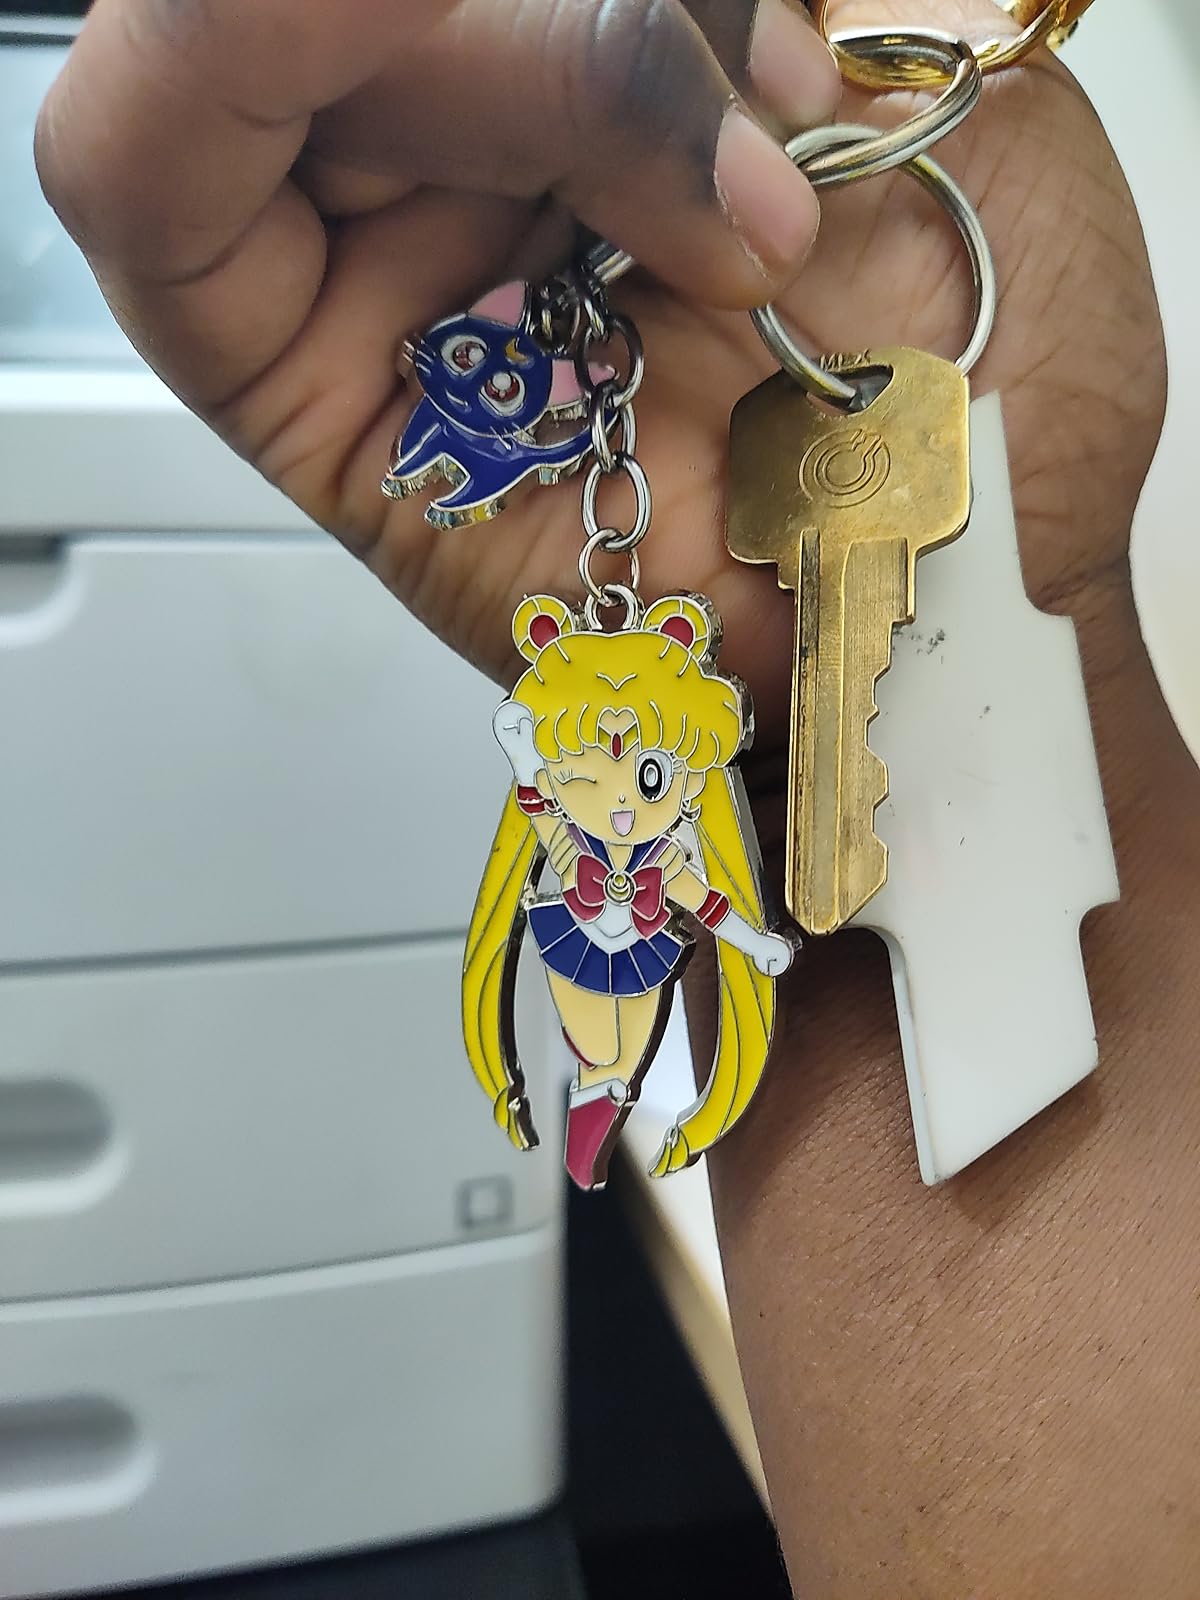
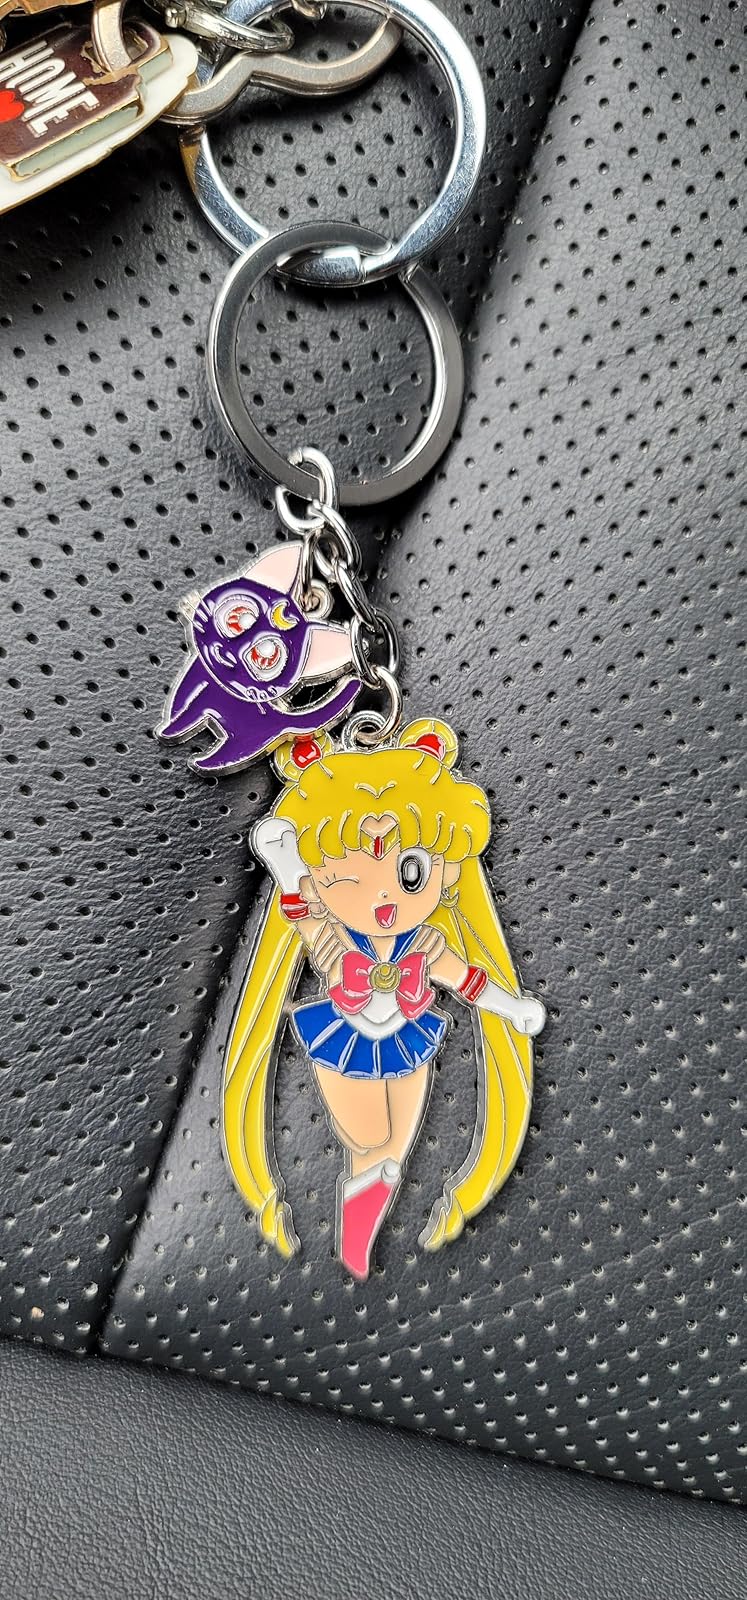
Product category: accessories_keychain
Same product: yes